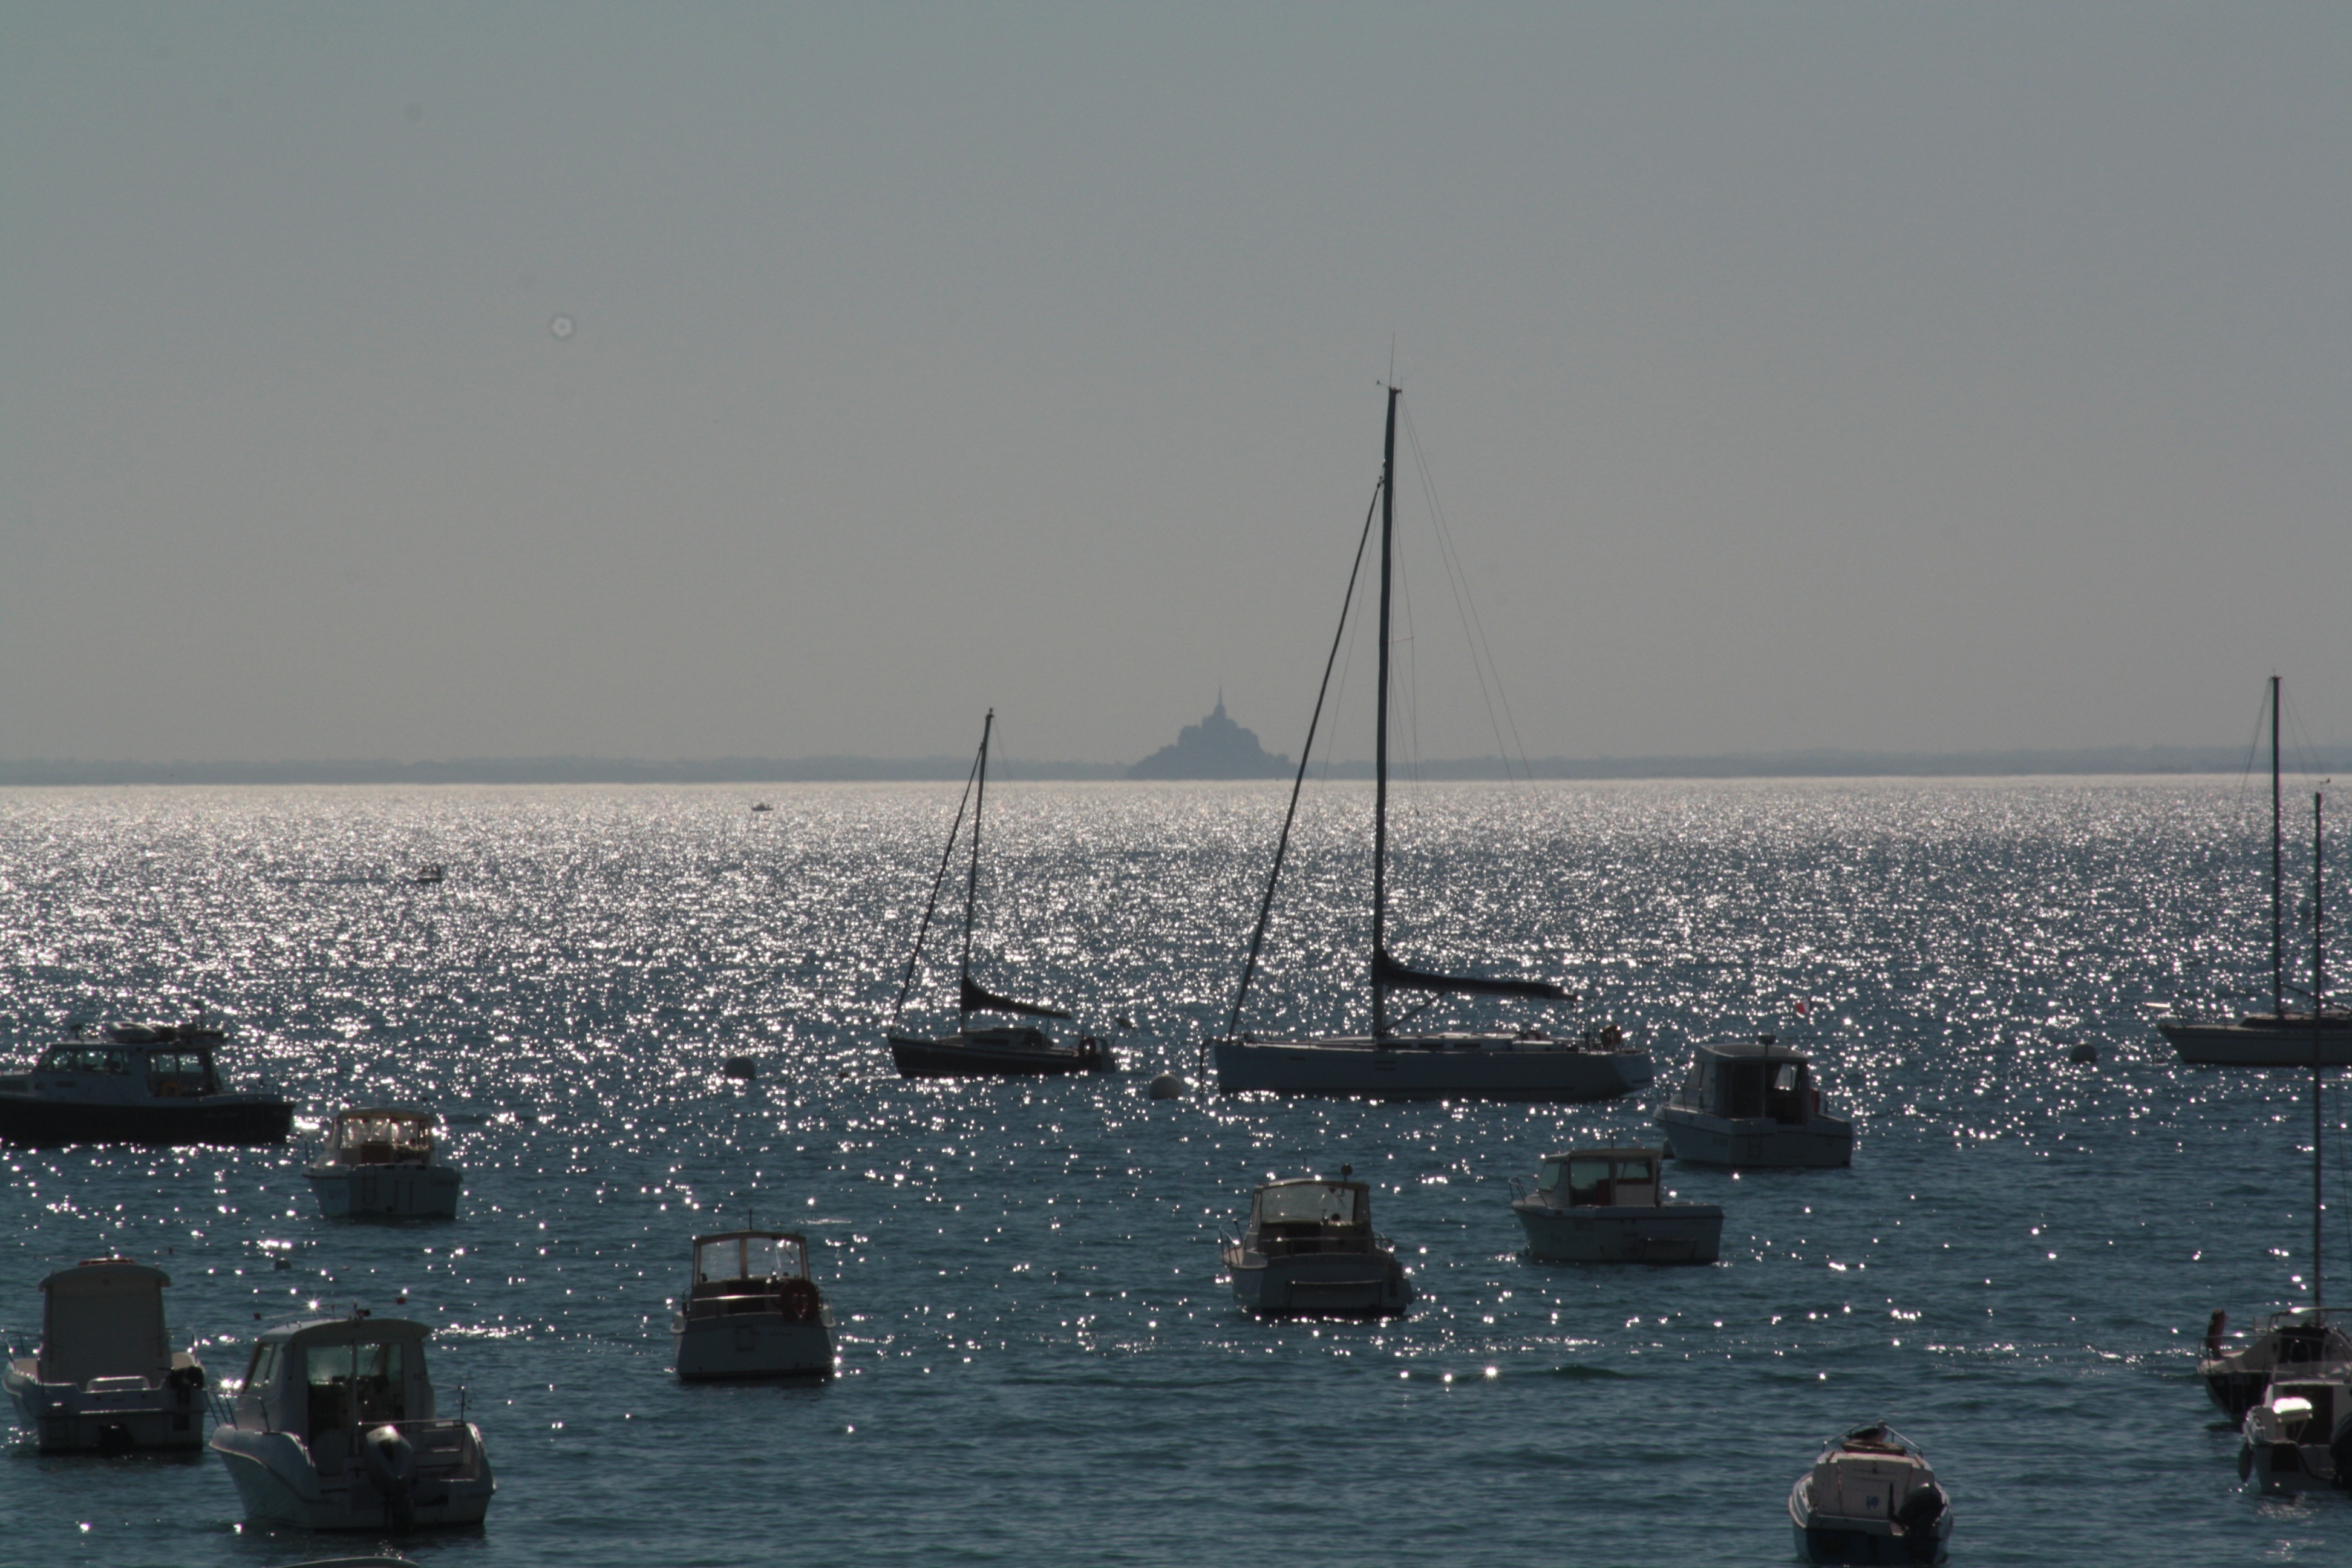
landscape, sea, coast, ocean, dock, boat, ship, vehicle, sailing, bay, harbor, blue, marina, port, sailboat, boats, watercraft, brittany, mont saint michel